Maurice Dease

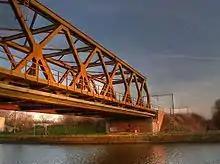
Nimy railway bridge; the memorial plaque can be seen on the face of the abutment

Dease was born on 28 September 1889 in Gaulstown, Coole, County Westmeath, Ireland to Edmund Fitzlaurence Dease and Katherine Dease (née Murray). He was educated at Stonyhurst College and the Army Department of Wimbledon College before attending the Royal Military College, Sandhurst. He was 24 years old, and a lieutenant in the 4th Battalion, Royal Fusiliers, commanded at the time by Lieutenant Colonel Norman McMahon, and was awarded the VC for his actions on 23 August 1914, at Mons, Belgium.